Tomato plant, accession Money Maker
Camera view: horizontal (90 deg, fisheye); turntable rotation: 240 degrees
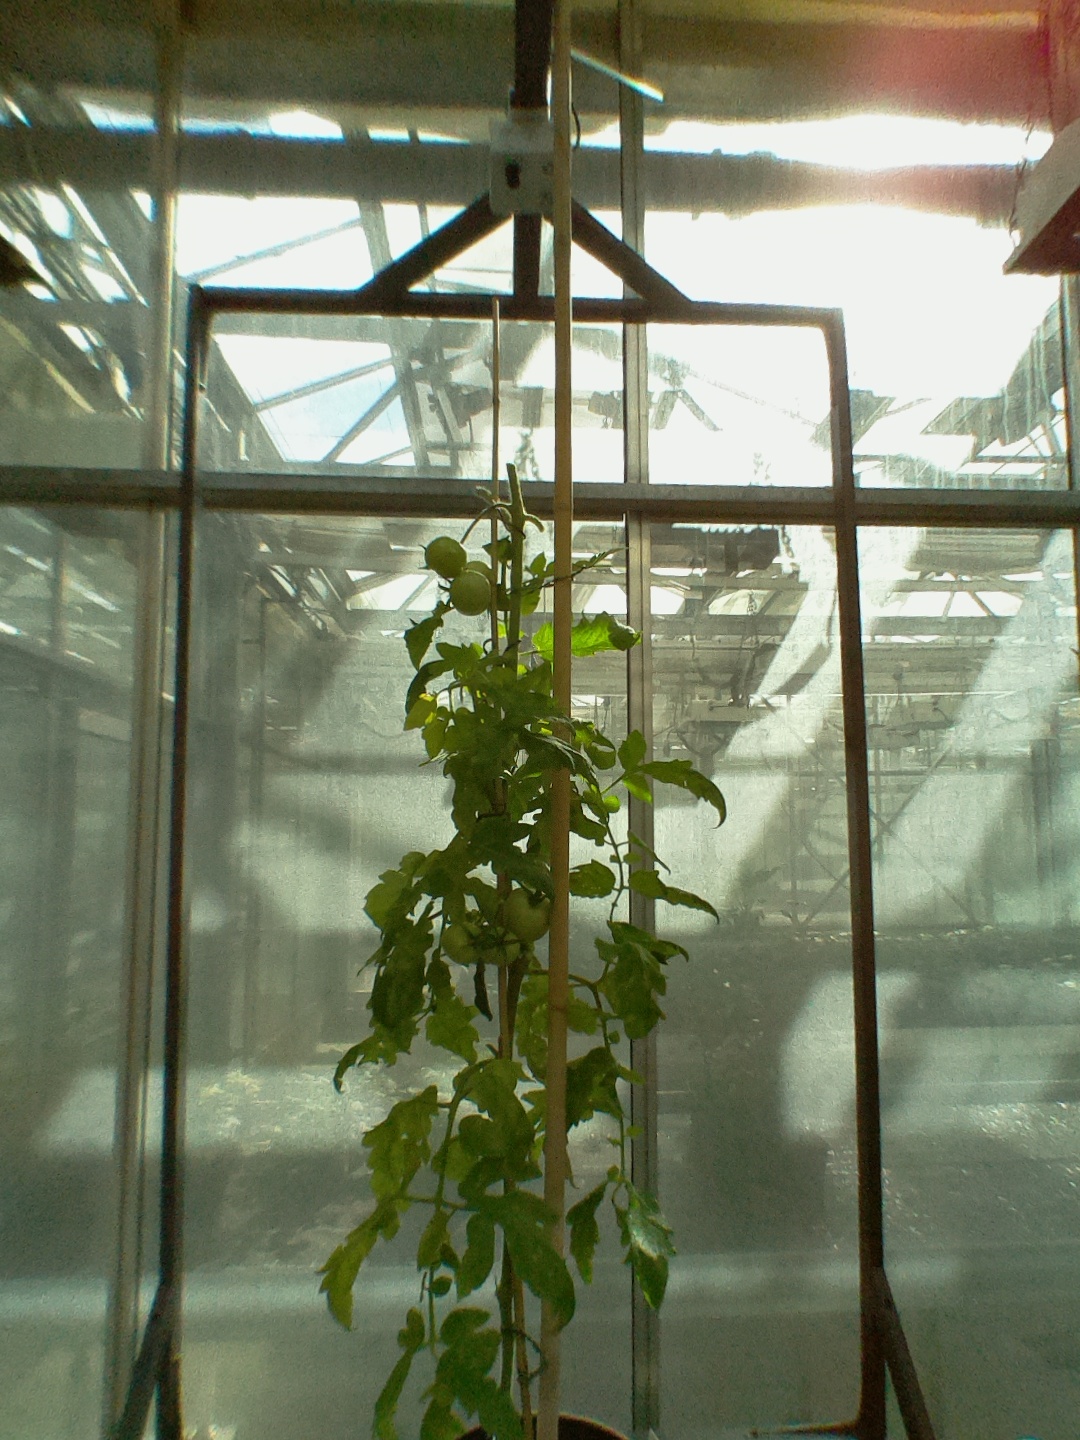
BBCH growth stage 75: 50%-60% of final fruit size